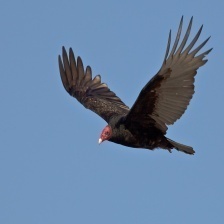
Species: TURKEY VULTURE
Scientific name: CATHARTES AURA
ImageNet parent category: vulture